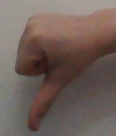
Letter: waw